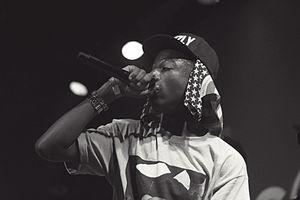
Joey Badass, stylisé Joey Bada$$, de son vrai nom Jo-Vaughn Virginie Scott, né le 20 janvier 1995 à Brooklyn, New York, est un rappeur, modèle et acteur américain. Élevé à Bedford-Stuyvesant, un quartier de Brooklyn à New York, il est fondateur et membre du collectif Pro Era, avec qui il publie trois mixtapes. Joey publie sa première mixtape, 1999, en juin 2012, suivie de Rejex en septembre, et de Summer Knights le 1ᵉʳ juillet 2013. Son premier album, B4.DA.$$, est publié le 20 janvier 2015.